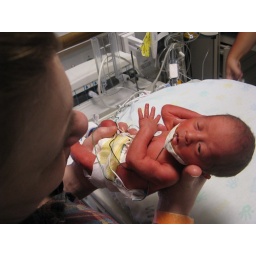
After his sponge bath by dad, mom gets to hold him while his bed is changed.